Rota Romântica

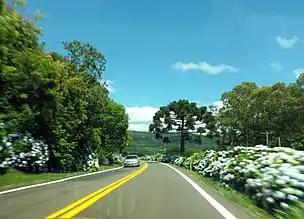
Rio Grande do Sul State Road RS-235, the road is lined by blue hydrangea flowers

The Rota Romântica is a scenic tourist route that runs through 13 municipalities located in the Serra Gaúcha region of the southernmost Brazilian state of Rio Grande do Sul. The area was first colonized by German immigrants in the first half of the 19th century, and the strong German influence can still be seen in each of the towns and villages. The Germanic roots are visible in the architecture, gastronomy and occasionally in the accent and language (Riograndenser Hunsrückisch) of the region.